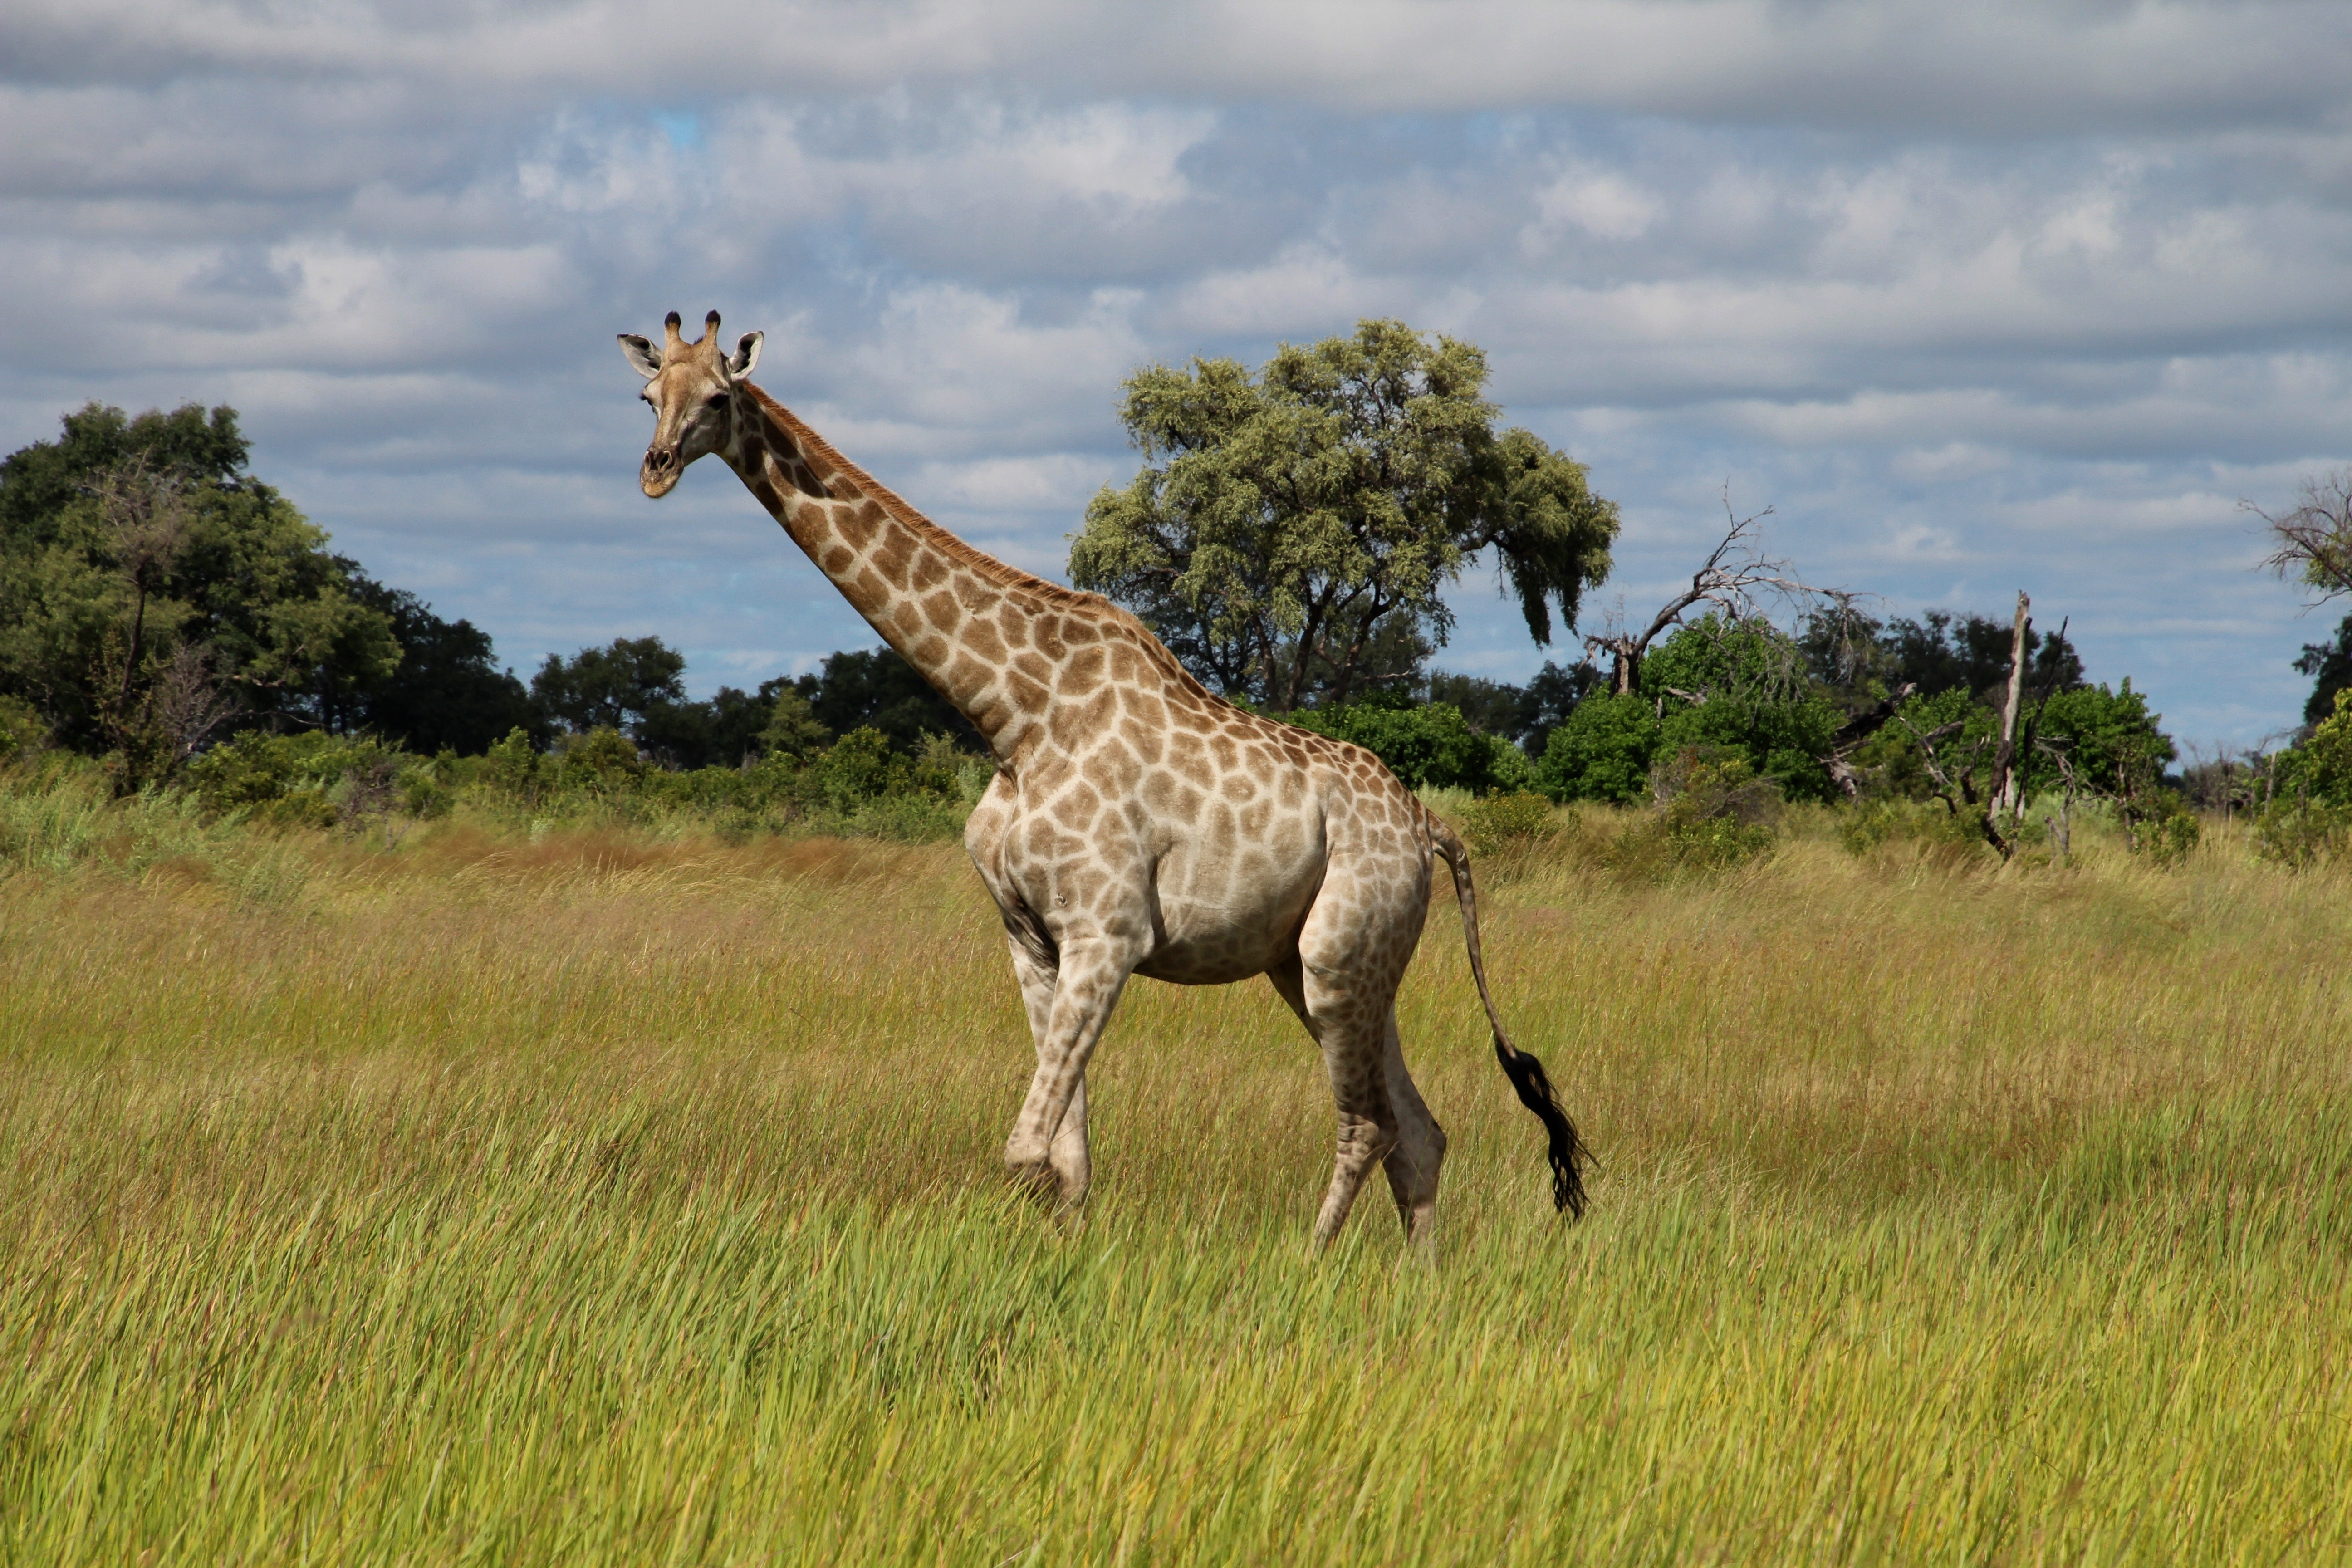
prairie, adventure, wildlife, africa, mammal, fauna, savanna, plain, giraffe, savannah, grassland, vertebrate, safari, giraffidae